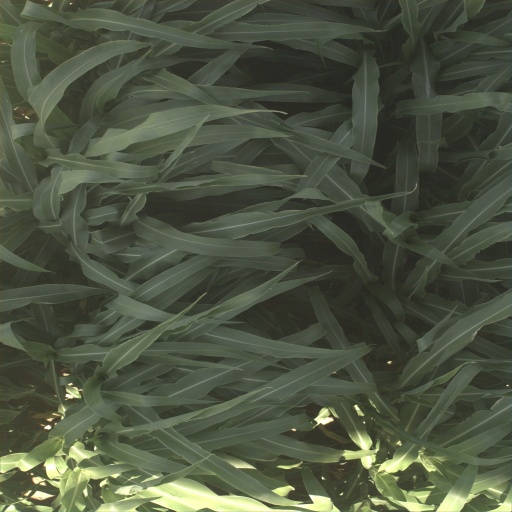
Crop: sorghum